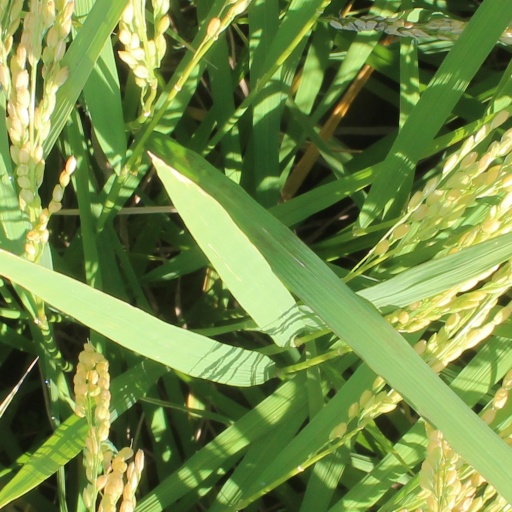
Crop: rice